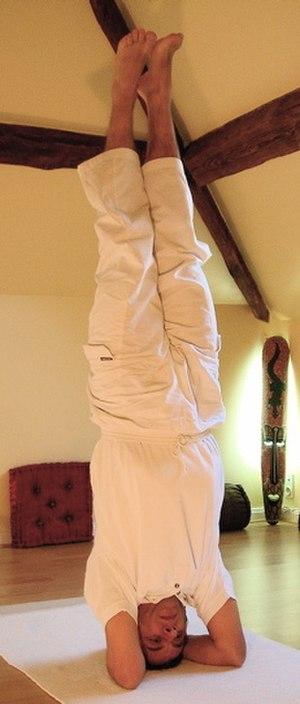
Liste des postures les plus communes du Haṭhayoga.
La figure du poirier consiste à rester en équilibre sur la tête sans s'appuyer dessus avec les jambes tendues, droites ou grandes ouvertes et avec l'aide de ses bras.